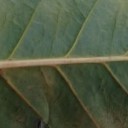
Label: Cerscospora